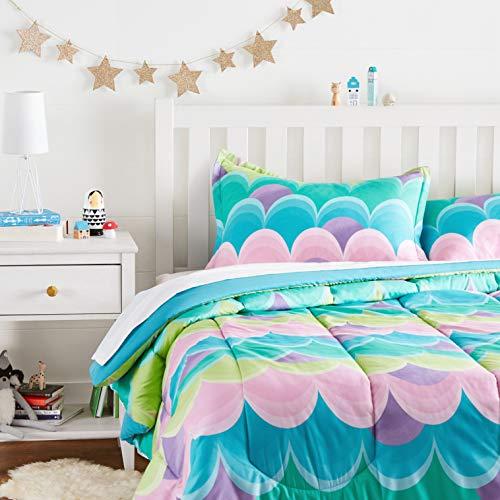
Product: AmazonBasics Kid's Comforter Set - Soft, Easy-Wash Microfiber - Full/Queen, Blue Scallop
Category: Home & Kitchen | Bedding | Kids' Bedding | Comforters & Sets | Comforter Sets
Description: Full/Queen-size comforter measures 90 by 90 inches and includes 2x 20-by-26-inch shams.
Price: $27.99
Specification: ProductDimensions:14.5x10.5x10.5inches|ItemWeight:6.1pounds|ShippingWeight:6.55pounds(Viewshippingratesandpolicies)|Manufacturer:AmazonBasics|ASIN:B07K8M4RCB|Itemmodelnumber:CS3-BLSCLP-FQ